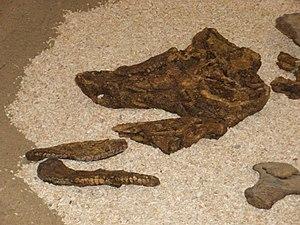
Europelta est un genre éteint de dinosaures ornithischiens herbivores, un ankylosaurien de la famille des nodosauridés et de la sous-famille des struthiosaurinés. Il a vécu à la fin du Crétacé inférieur, il y a environ 110 millions d'années dans ce qui est aujourd'hui la province de Teruel, en Espagne où il a été retrouvé dans la formation géologique d'Escucha.